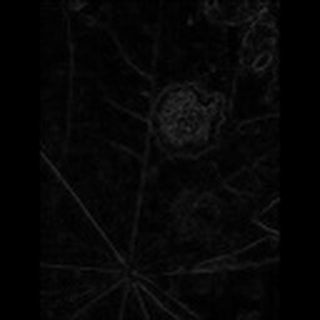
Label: cotton_target_spot